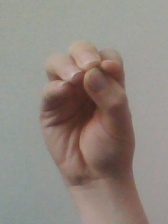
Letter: ha